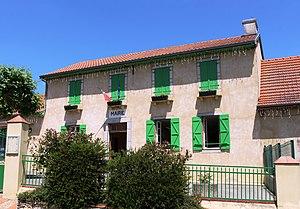
Mairie de Louit (Hautes-Pyrénées)
Louit est une commune française située dans le département des Hautes-Pyrénées, en région Occitanie.